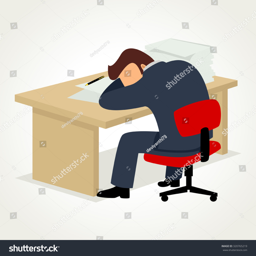
simple cartoon of a businessman too much work tired sleepy sitting at his desk with documents